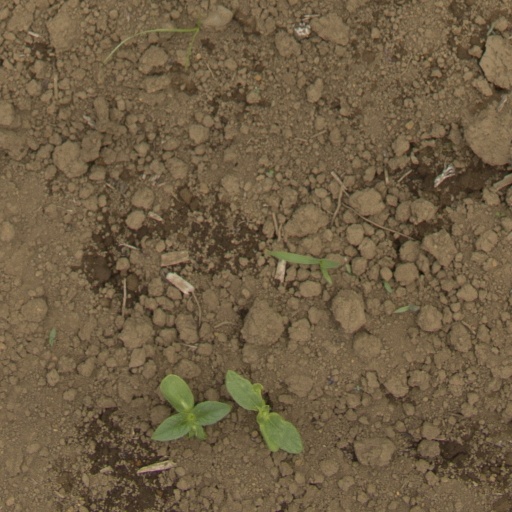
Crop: Jerusalem artichoke